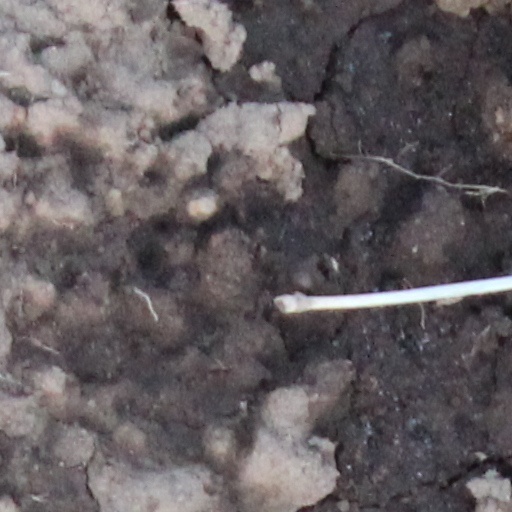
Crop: wheat